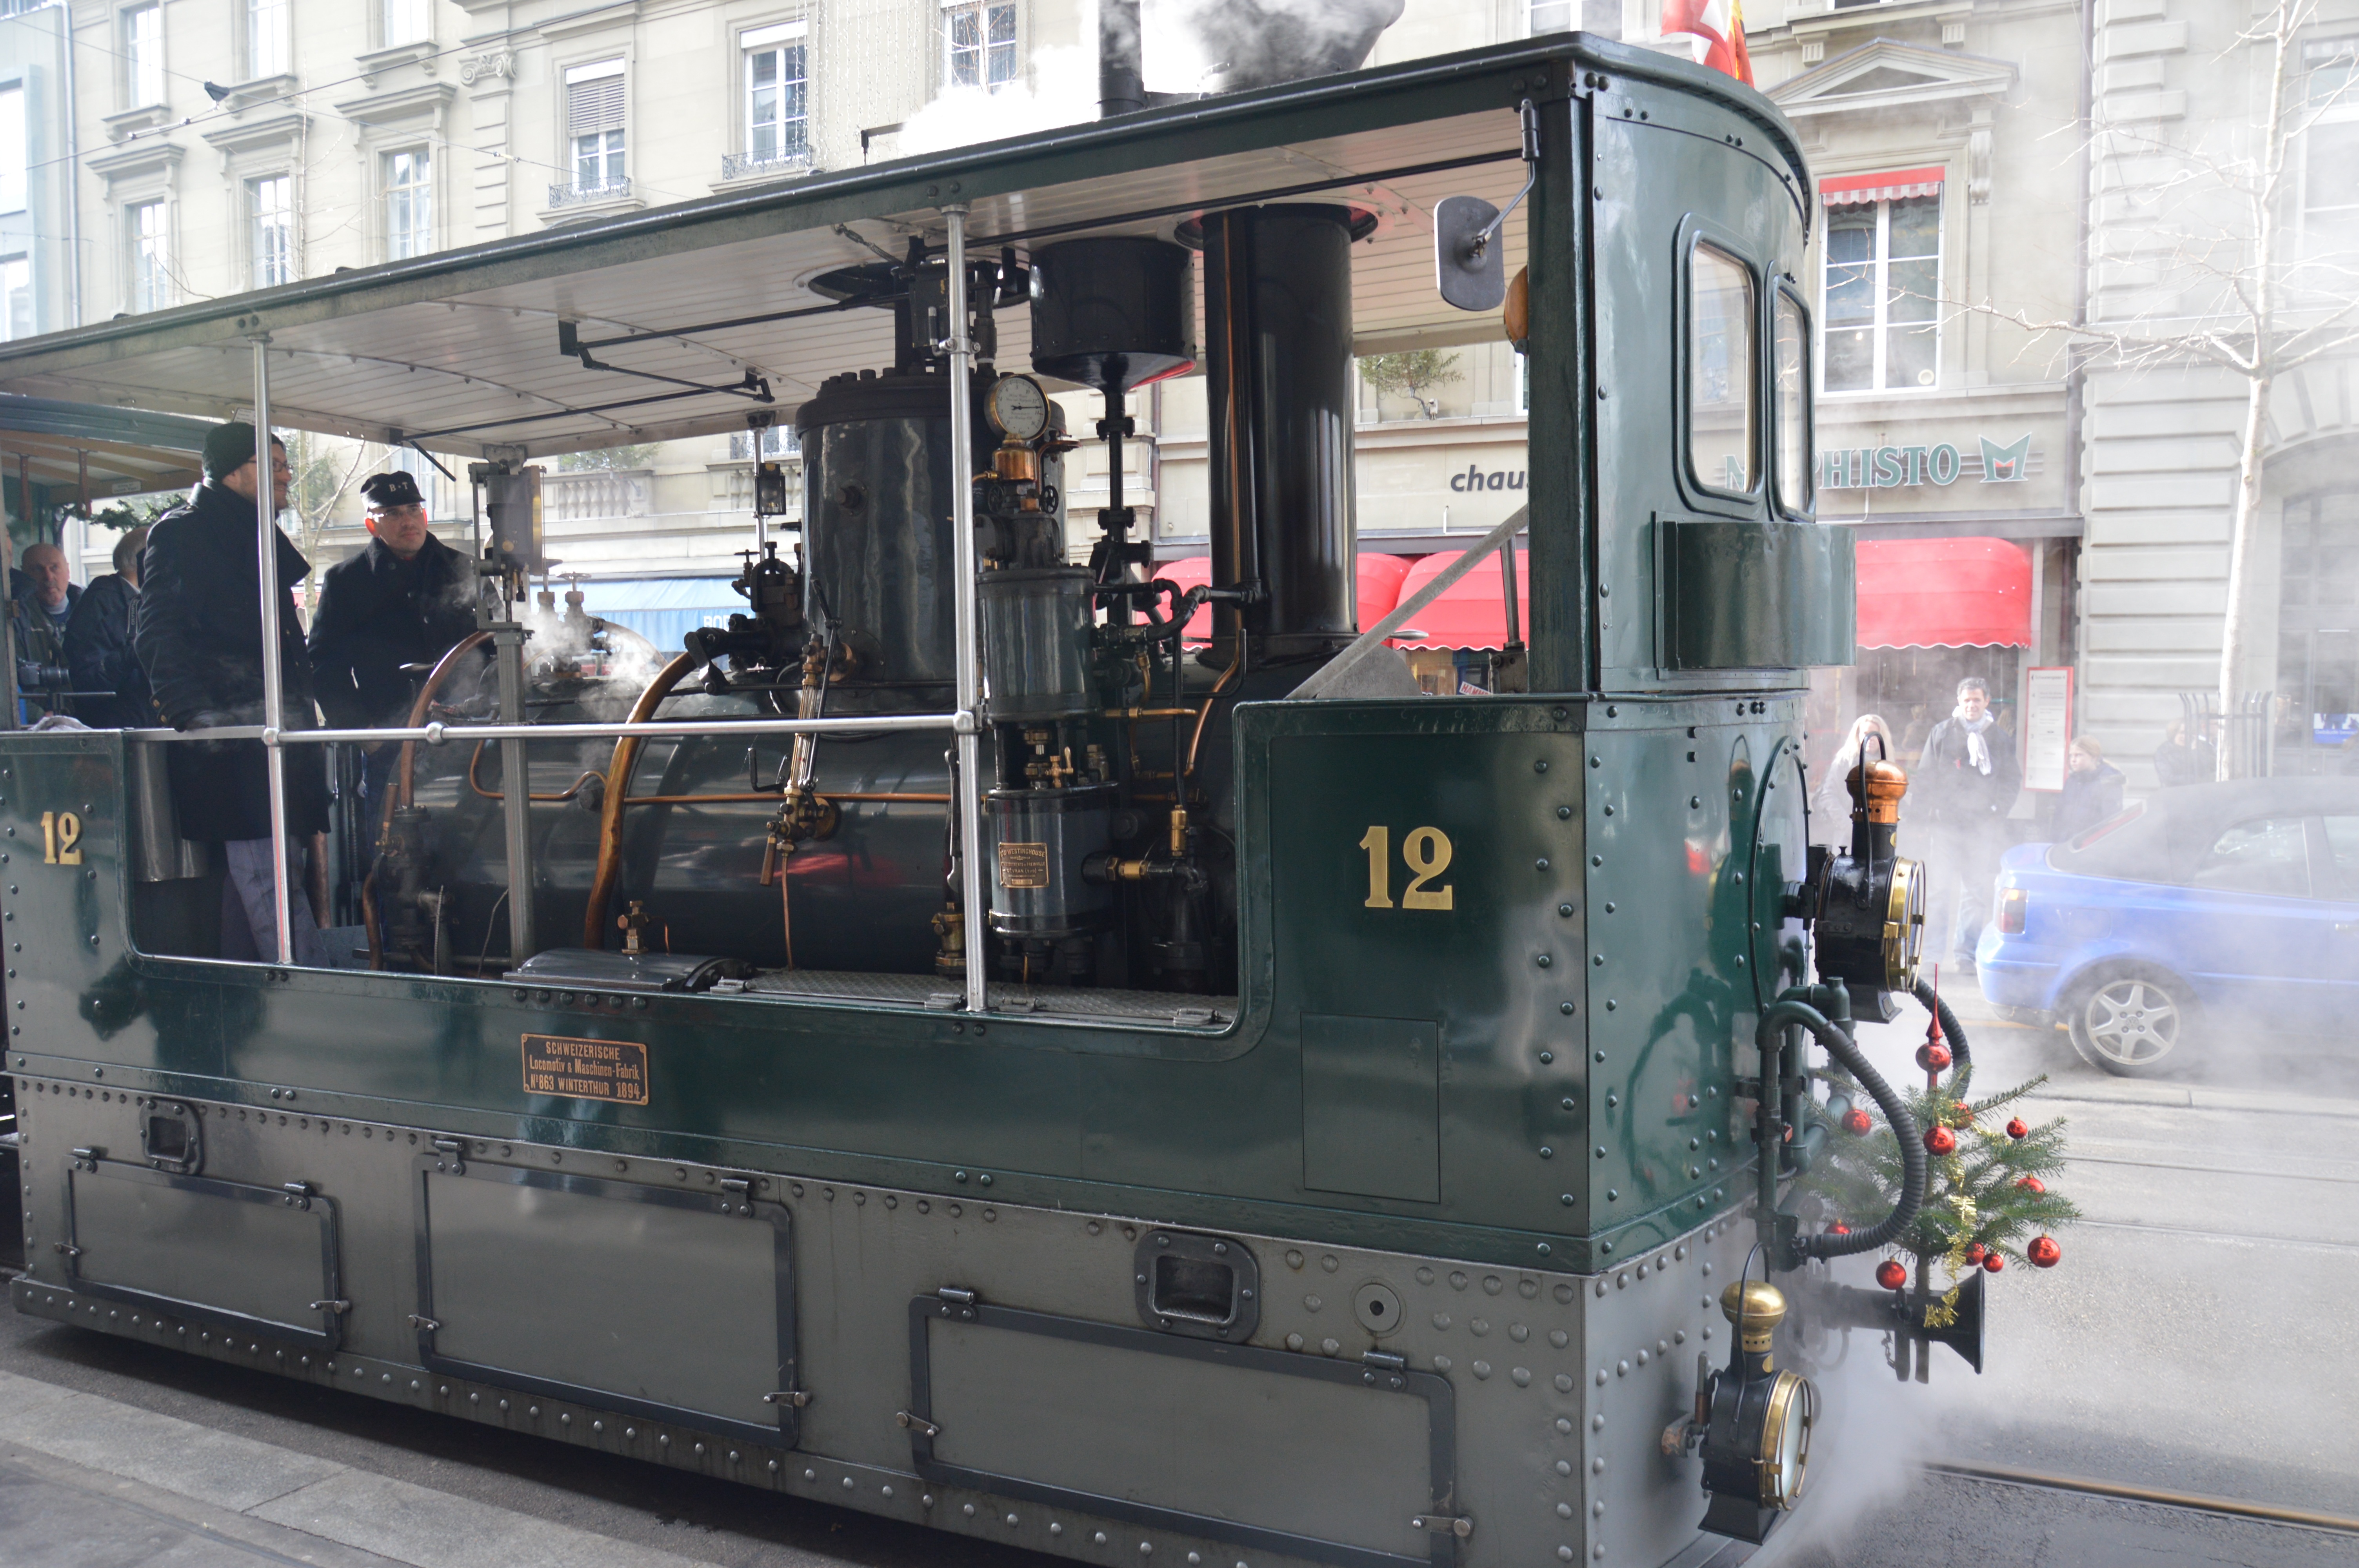
train, tram, transport, vehicle, machine, public transport, locomotive, passenger, steam railway, rolling stock